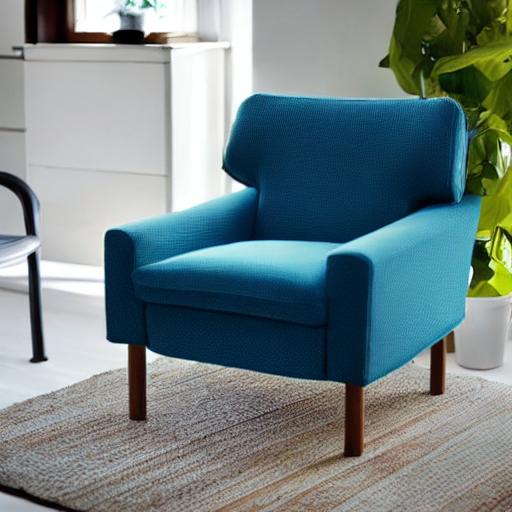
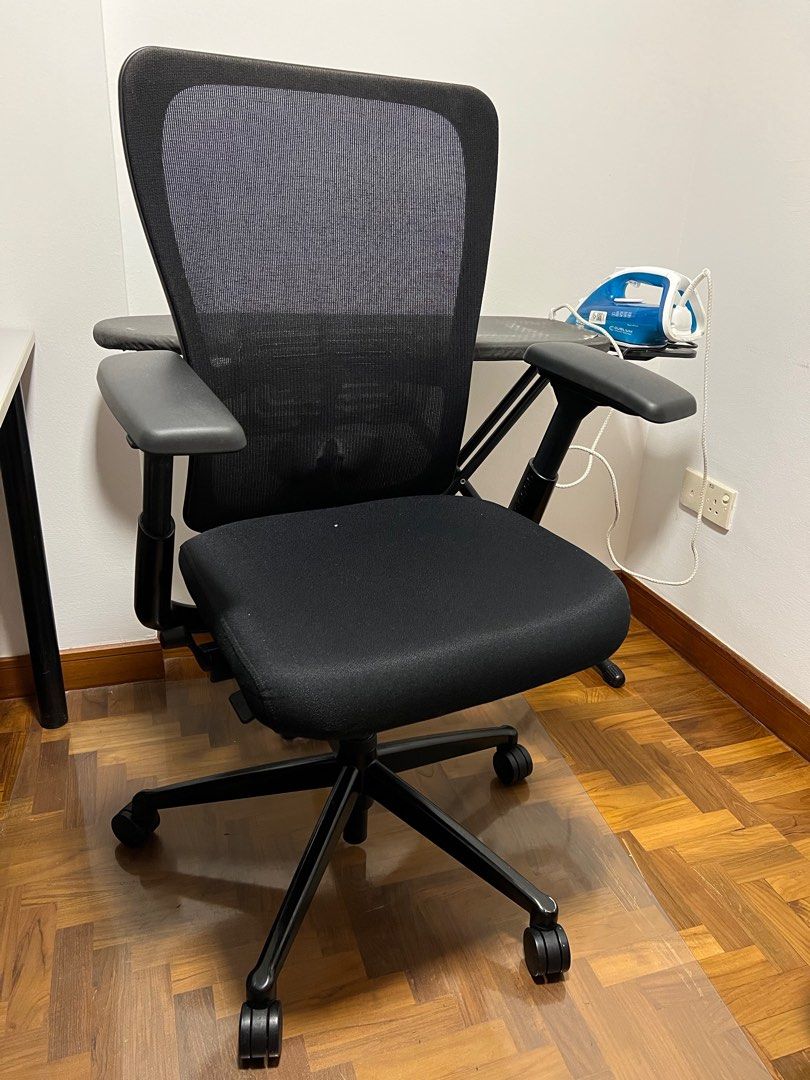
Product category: items_chair
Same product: no